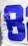
Number: 8